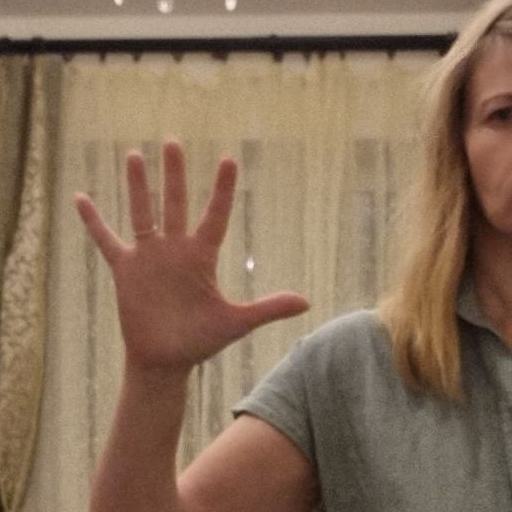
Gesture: palm